Niles Masonic Temple

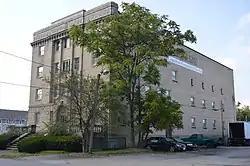
Front and eastern side

The Niles Masonic Temple is a historic Masonic building in Niles, Ohio. It was constructed in 1923 as a meeting hall for a local Masonic lodge, and was listed on the National Register of Historic Places in 2006. In 2009 the Masons moved to new premises, and today the building houses the Genesis Christian Community Center.